Serratia marcescens

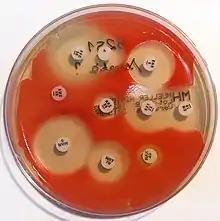
The antibiogram of "S. marcescens" on Mueller–Hinton agar

In humans, "S. marcescens" can cause an opportunistic infection in several sites, including the urinary tract, respiratory tract, wounds, breasts, and the eye, where it may cause conjunctivitis, keratitis, endophthalmitis, and tear duct infections. It is also a rare cause of endocarditis and osteomyelitis (particularly in people who use intravenous drugs recreationally), pneumonia, and meningitis. Most "S. marcescens" strains are resistant to several antibiotics because of the presence of R-factors, which are a type of plasmid that carry one or more genes that encode resistance; all are considered intrinsically resistant to ampicillin, macrolides, and first-generation cephalosporins (such as cephalexin).